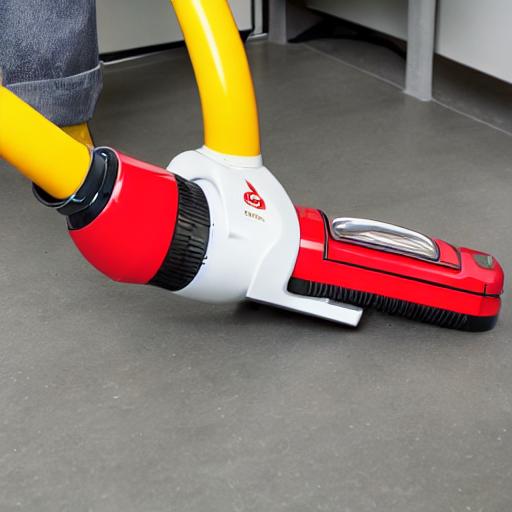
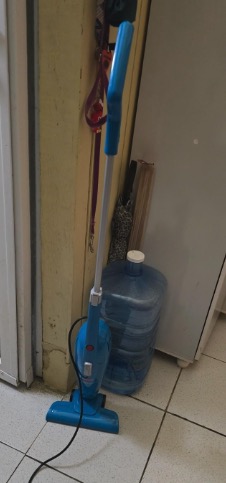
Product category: items_vacuum
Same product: no